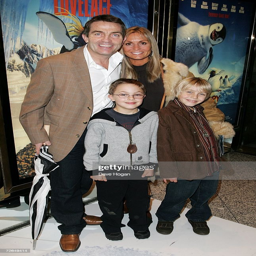
actor , his wife and family arrive at the premiere